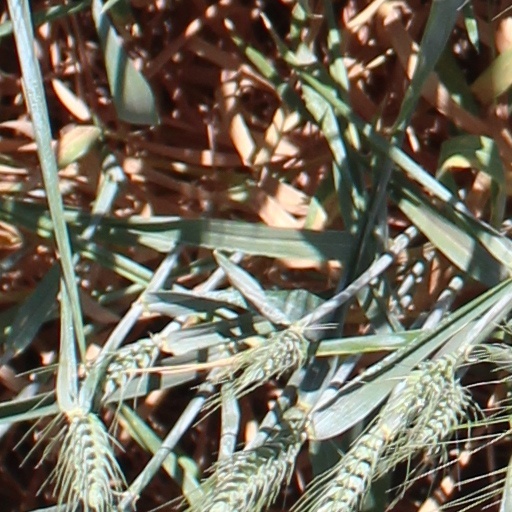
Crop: wheat